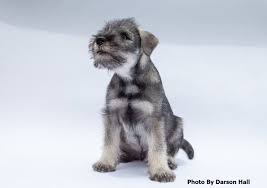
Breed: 220-n000053-standard_schnauzer